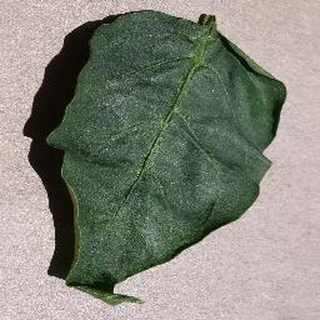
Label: healthy_bell_pepper